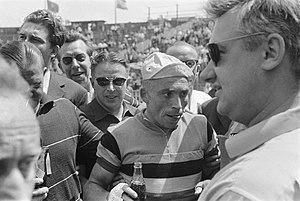
Julien Schepens est un coureur cycliste belge. Professionnel de 1955 à 1962, il a notamment remporté la première étape du Tour de France 1960.